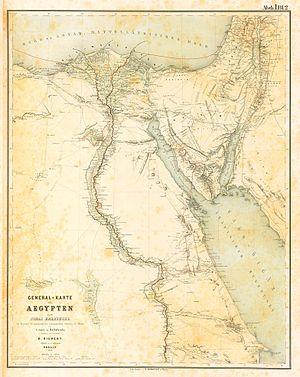
La Province d'Égypte était une province de l'Empire ottoman. Conquise par Sélim Iᵉʳ en 1517, l’Égypte ottomane tient une place importante dans la stratégie et l'économie de l'Empire malgré les mutineries répétées des garnisons turques et des mamelouks, anciens maîtres du pays qui occupent encore une place importante dans le gouvernement local. Au XVIIIᵉ siècle, l'affaiblissement de l'autorité ottomane permet aux mamelouks de reprendre temporairement le pouvoir mais ils sont battus par les Français de Bonaparte lors de l'expédition d'Égypte. Au XIXᵉ siècle, l'Égypte redevient autonome puis quasiment indépendante, bien que nominalement vassale du sultan ottoman, sous la dynastie de Méhémet Ali.